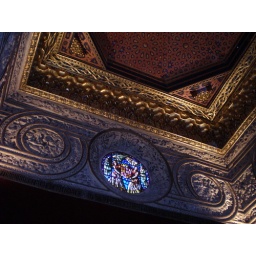
stained glass window in the palace